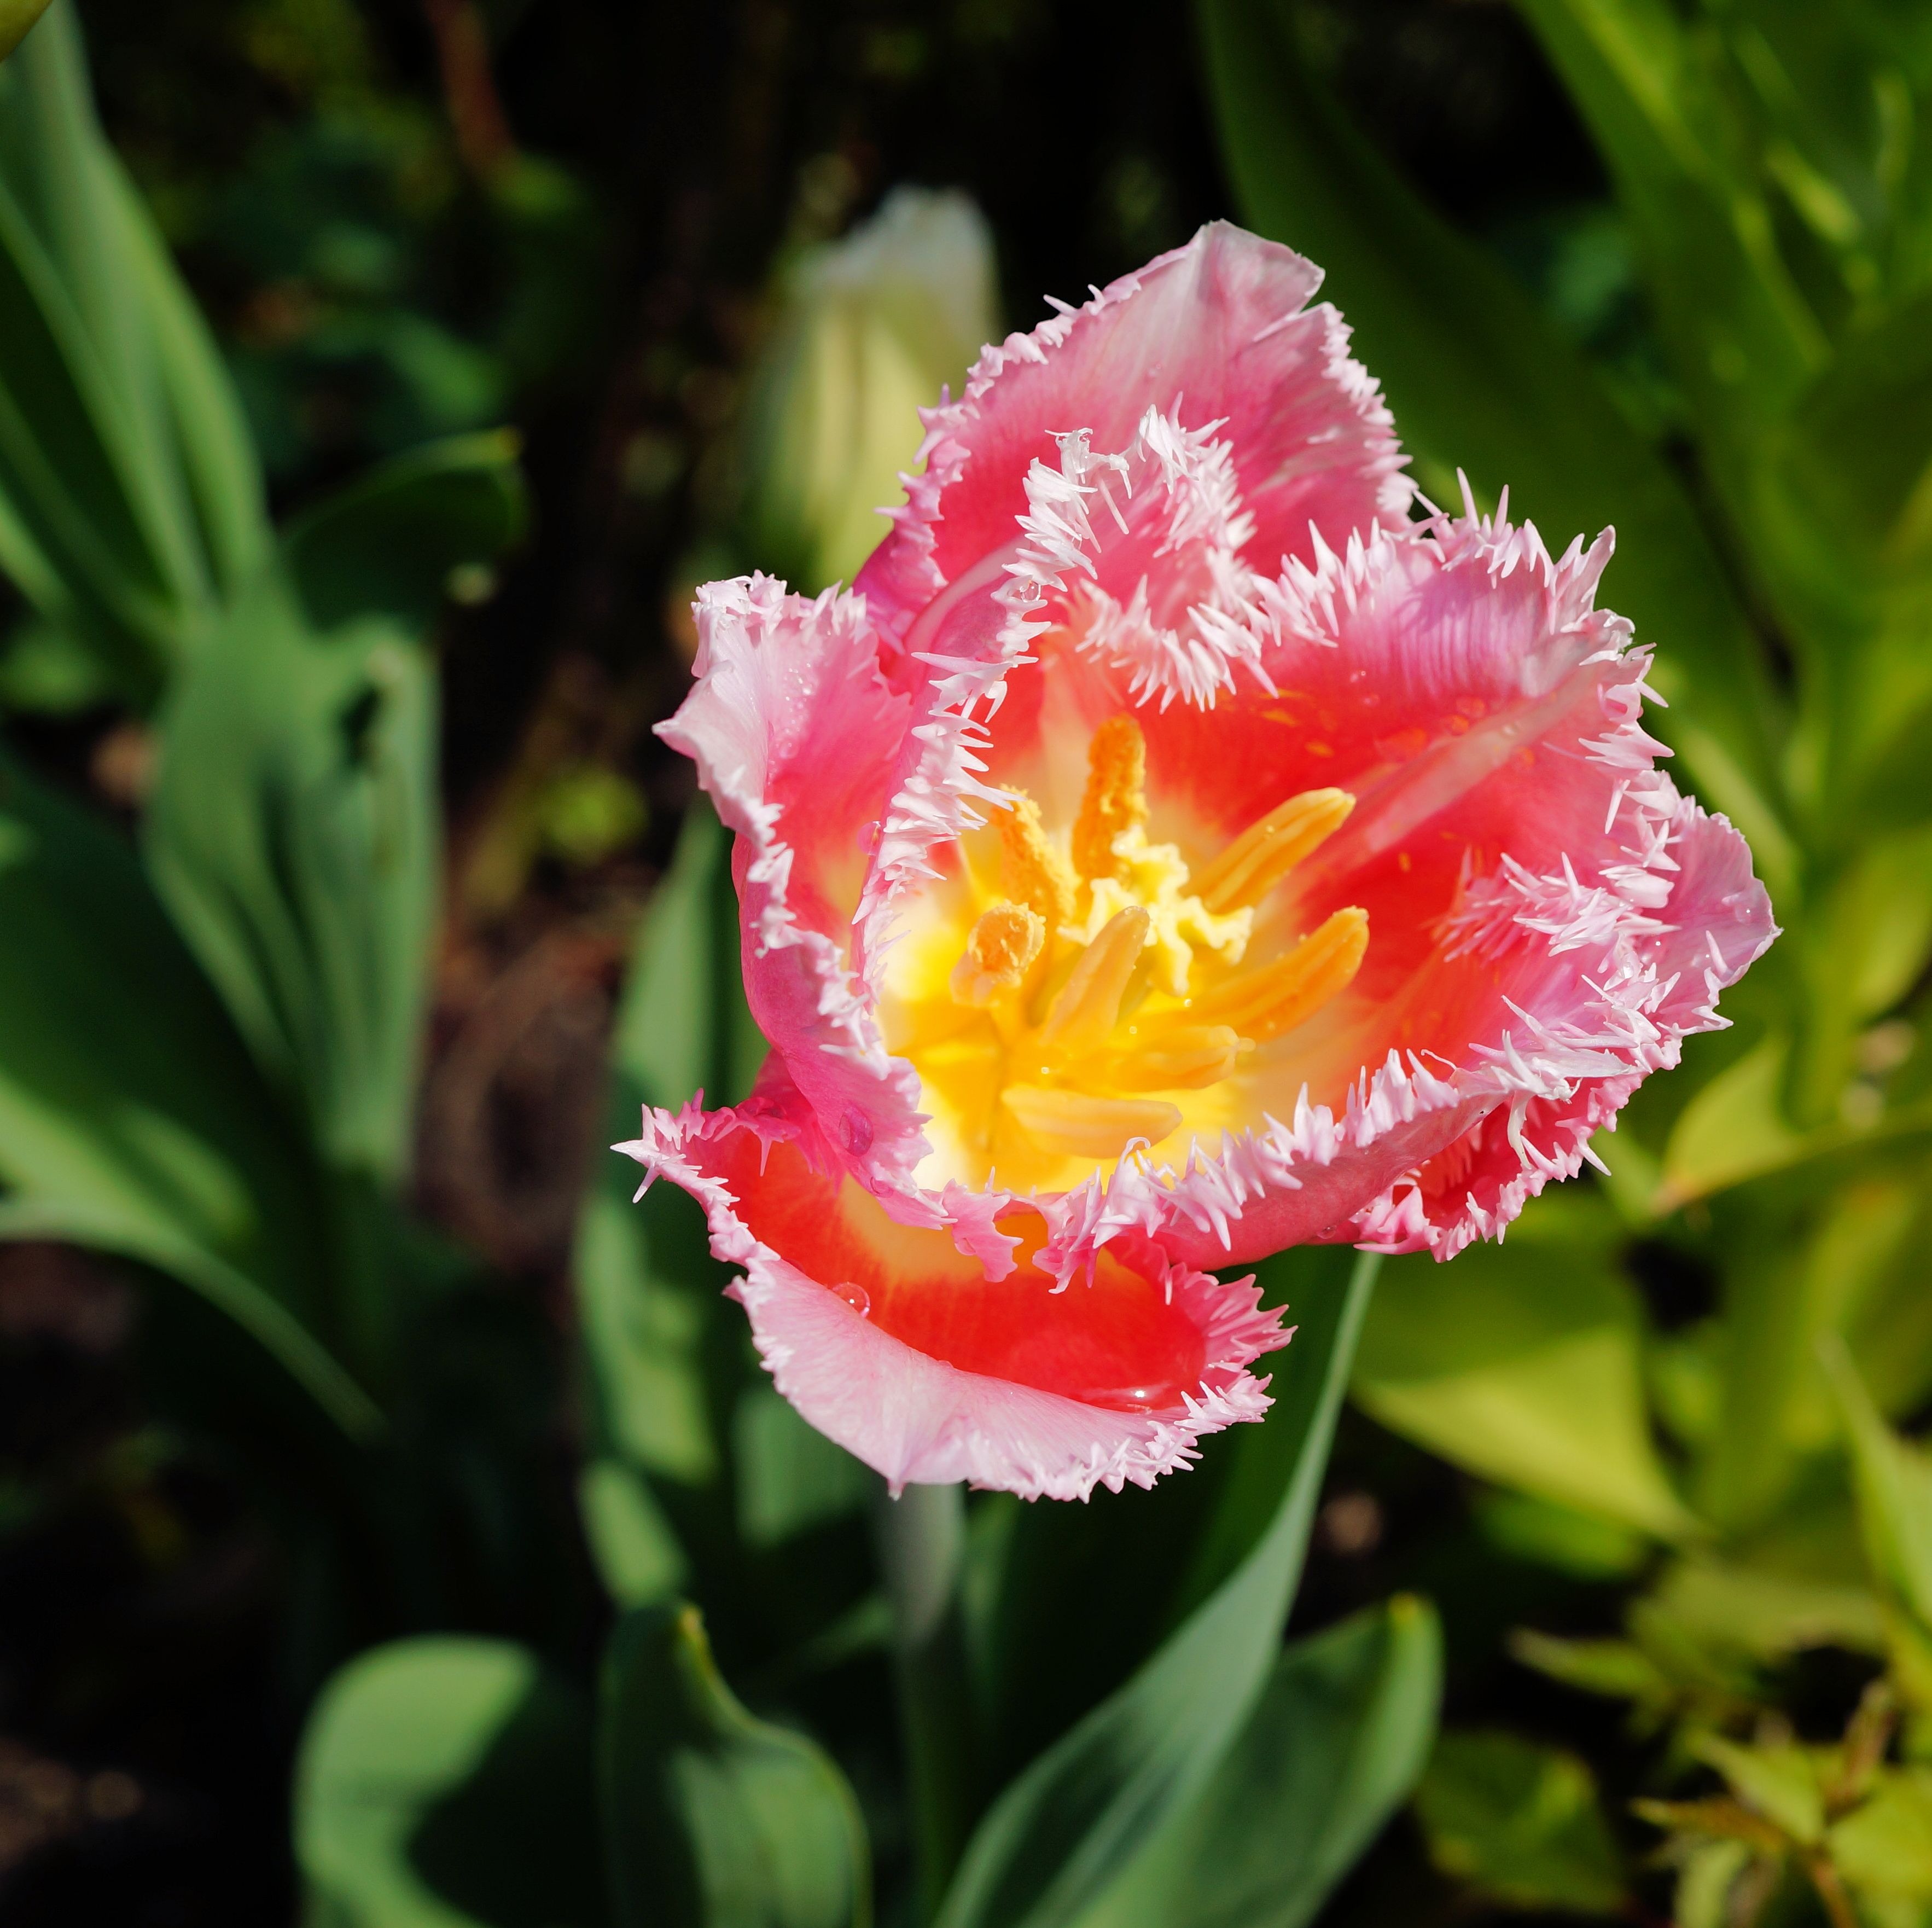
blossom, plant, flower, petal, bloom, tulip, red, botany, pink, flora, flowers, holland, dianthus, daylily, macro photography, flowering plant, jagged edge, land plant